Question: How many people are crossing the street in front of the bus?
Tambaya: Mutane nawa ne suke tsallaka titi a gaban bas?
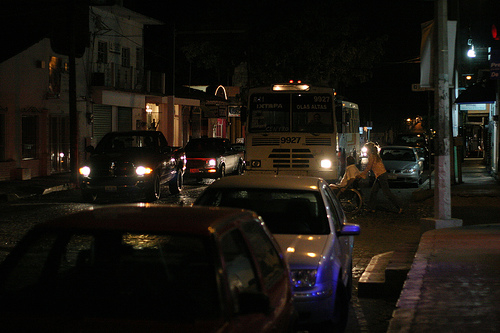
Answer: Two.
Amsa: Biyu.